Juan Díaz de Garayo

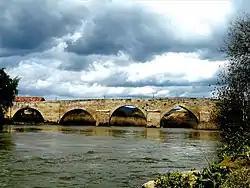
Bridge over the Zadorra river

Garayo hid the body and the food basket that the victim had been transporting, but rather than continuing to Vitoria he took a detour through the mountains where he was seen by a farmer looking for a cow, drank in a road inn called "Venta del Grillo", and slept under a bridge on the Zadorra River, in the vicinity of Arriaga. He woke up at dawn and had breakfast in an inn of Arriaga, but once again, instead of continuing to Vitoria, he returned to the bridge, left the road and climbed the hill of Araca. There he happened upon a 52-year-old farmer woman from Navarrete, Manuela Audícana, who had come to Vitoria for the festival and was going back home with some food she had bought. The two conversed until it began to rain, and sought refuge beneath a tree. Garayo, who had claimed at first to be looking for a lost mare, confessed his true intentions and the woman attempted to flee, but he seized her and strangled her with her own apron. He took off all her clothes but found himself unable to perform. As the woman was still breathing, he stabbed her in the heart and the belly with the same razor used in the previous crime, then cut the belly open and extracted the intestines and a kidney. He cleaned the blood on his hands with the victim's clothing, covered the body, ate the food in her basket, and slept again under the same bridge. In the morning, he threw the razor in the river and cleaned himself before returning to Vitoria at last, changing clothes and leaving almost immediately for Alegría. The two bodies were discovered that day.